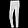
Label: Trouser